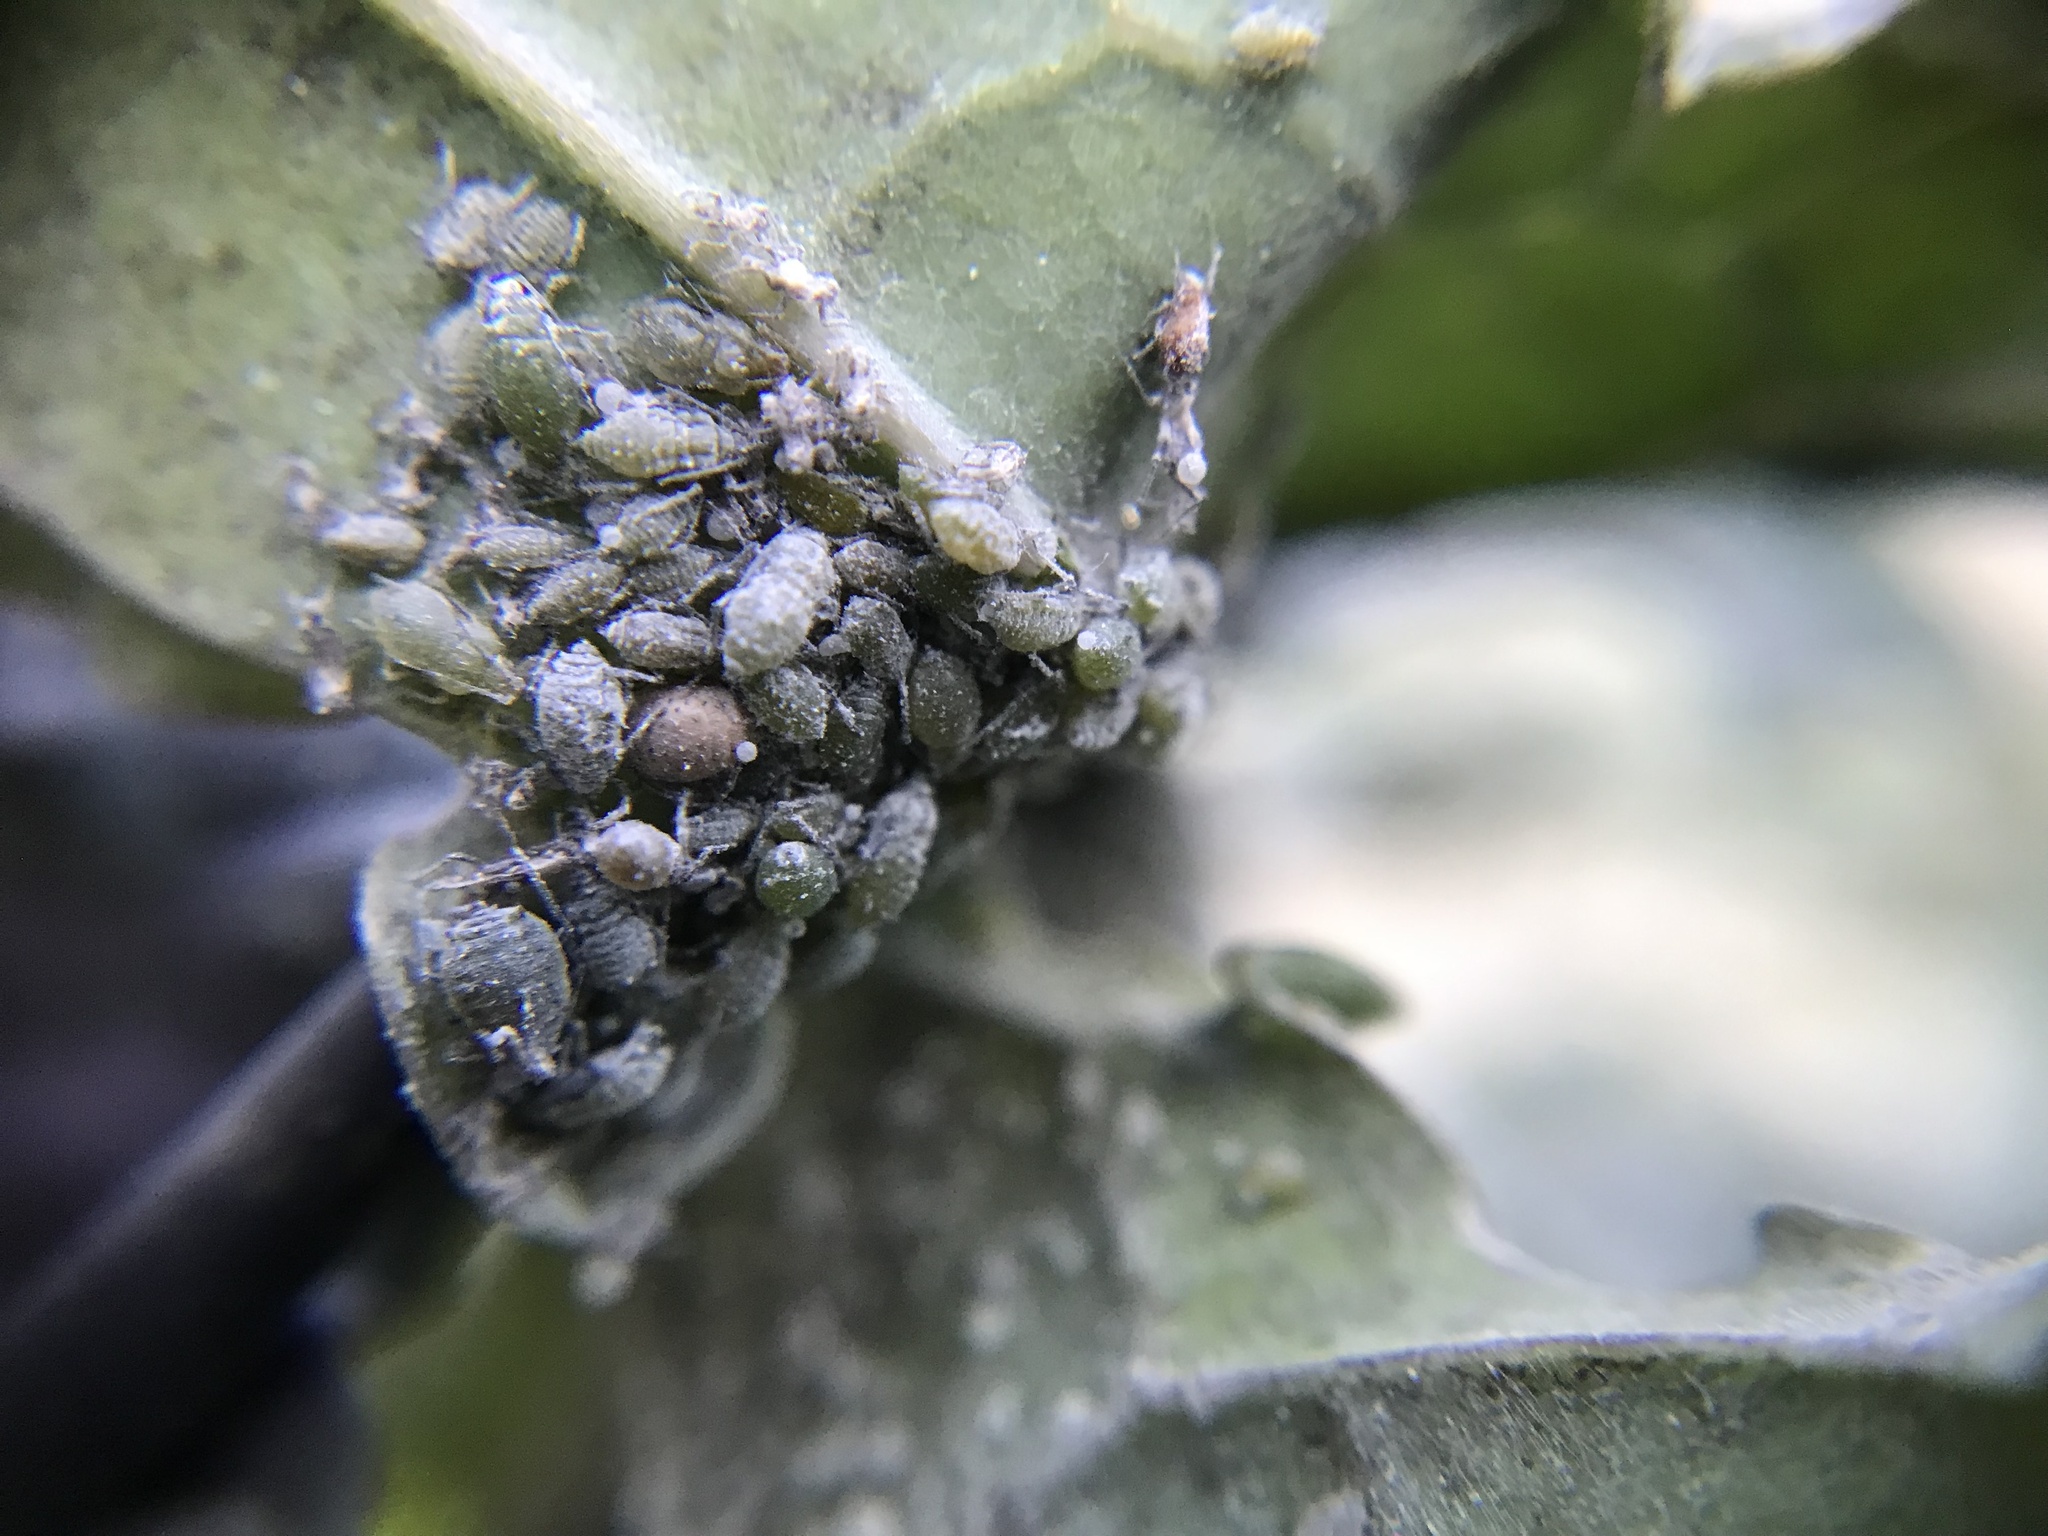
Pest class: cabbage_aphid